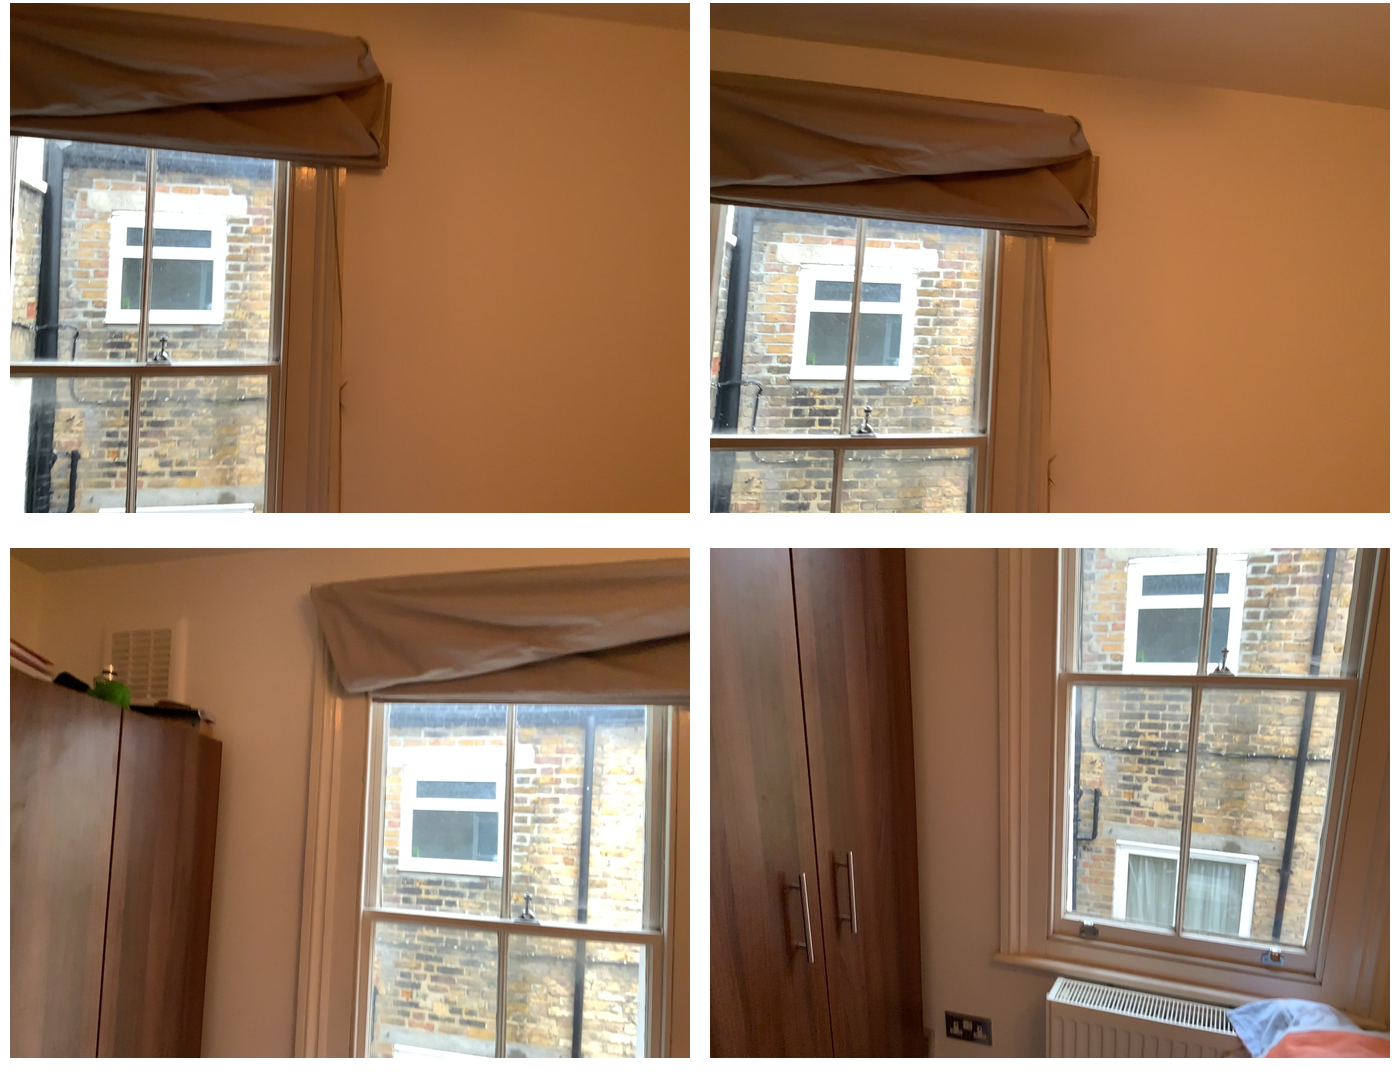Task instruction: Open the window.
Answer: {"task_instruction": "Open the window.", "nodes": ["handle", "window"], "edges": [{"functional_relationship": "openorclose", "object1": "handle", "object2": "window", "spatial_relations": ["close"], "is_touching": true}], "action_type": "rotate", "function_type": "open_close_control"}